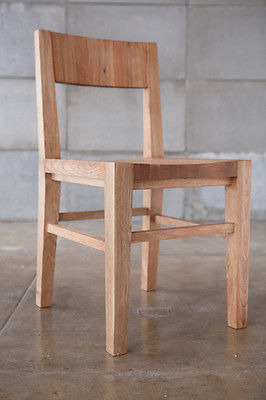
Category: chair